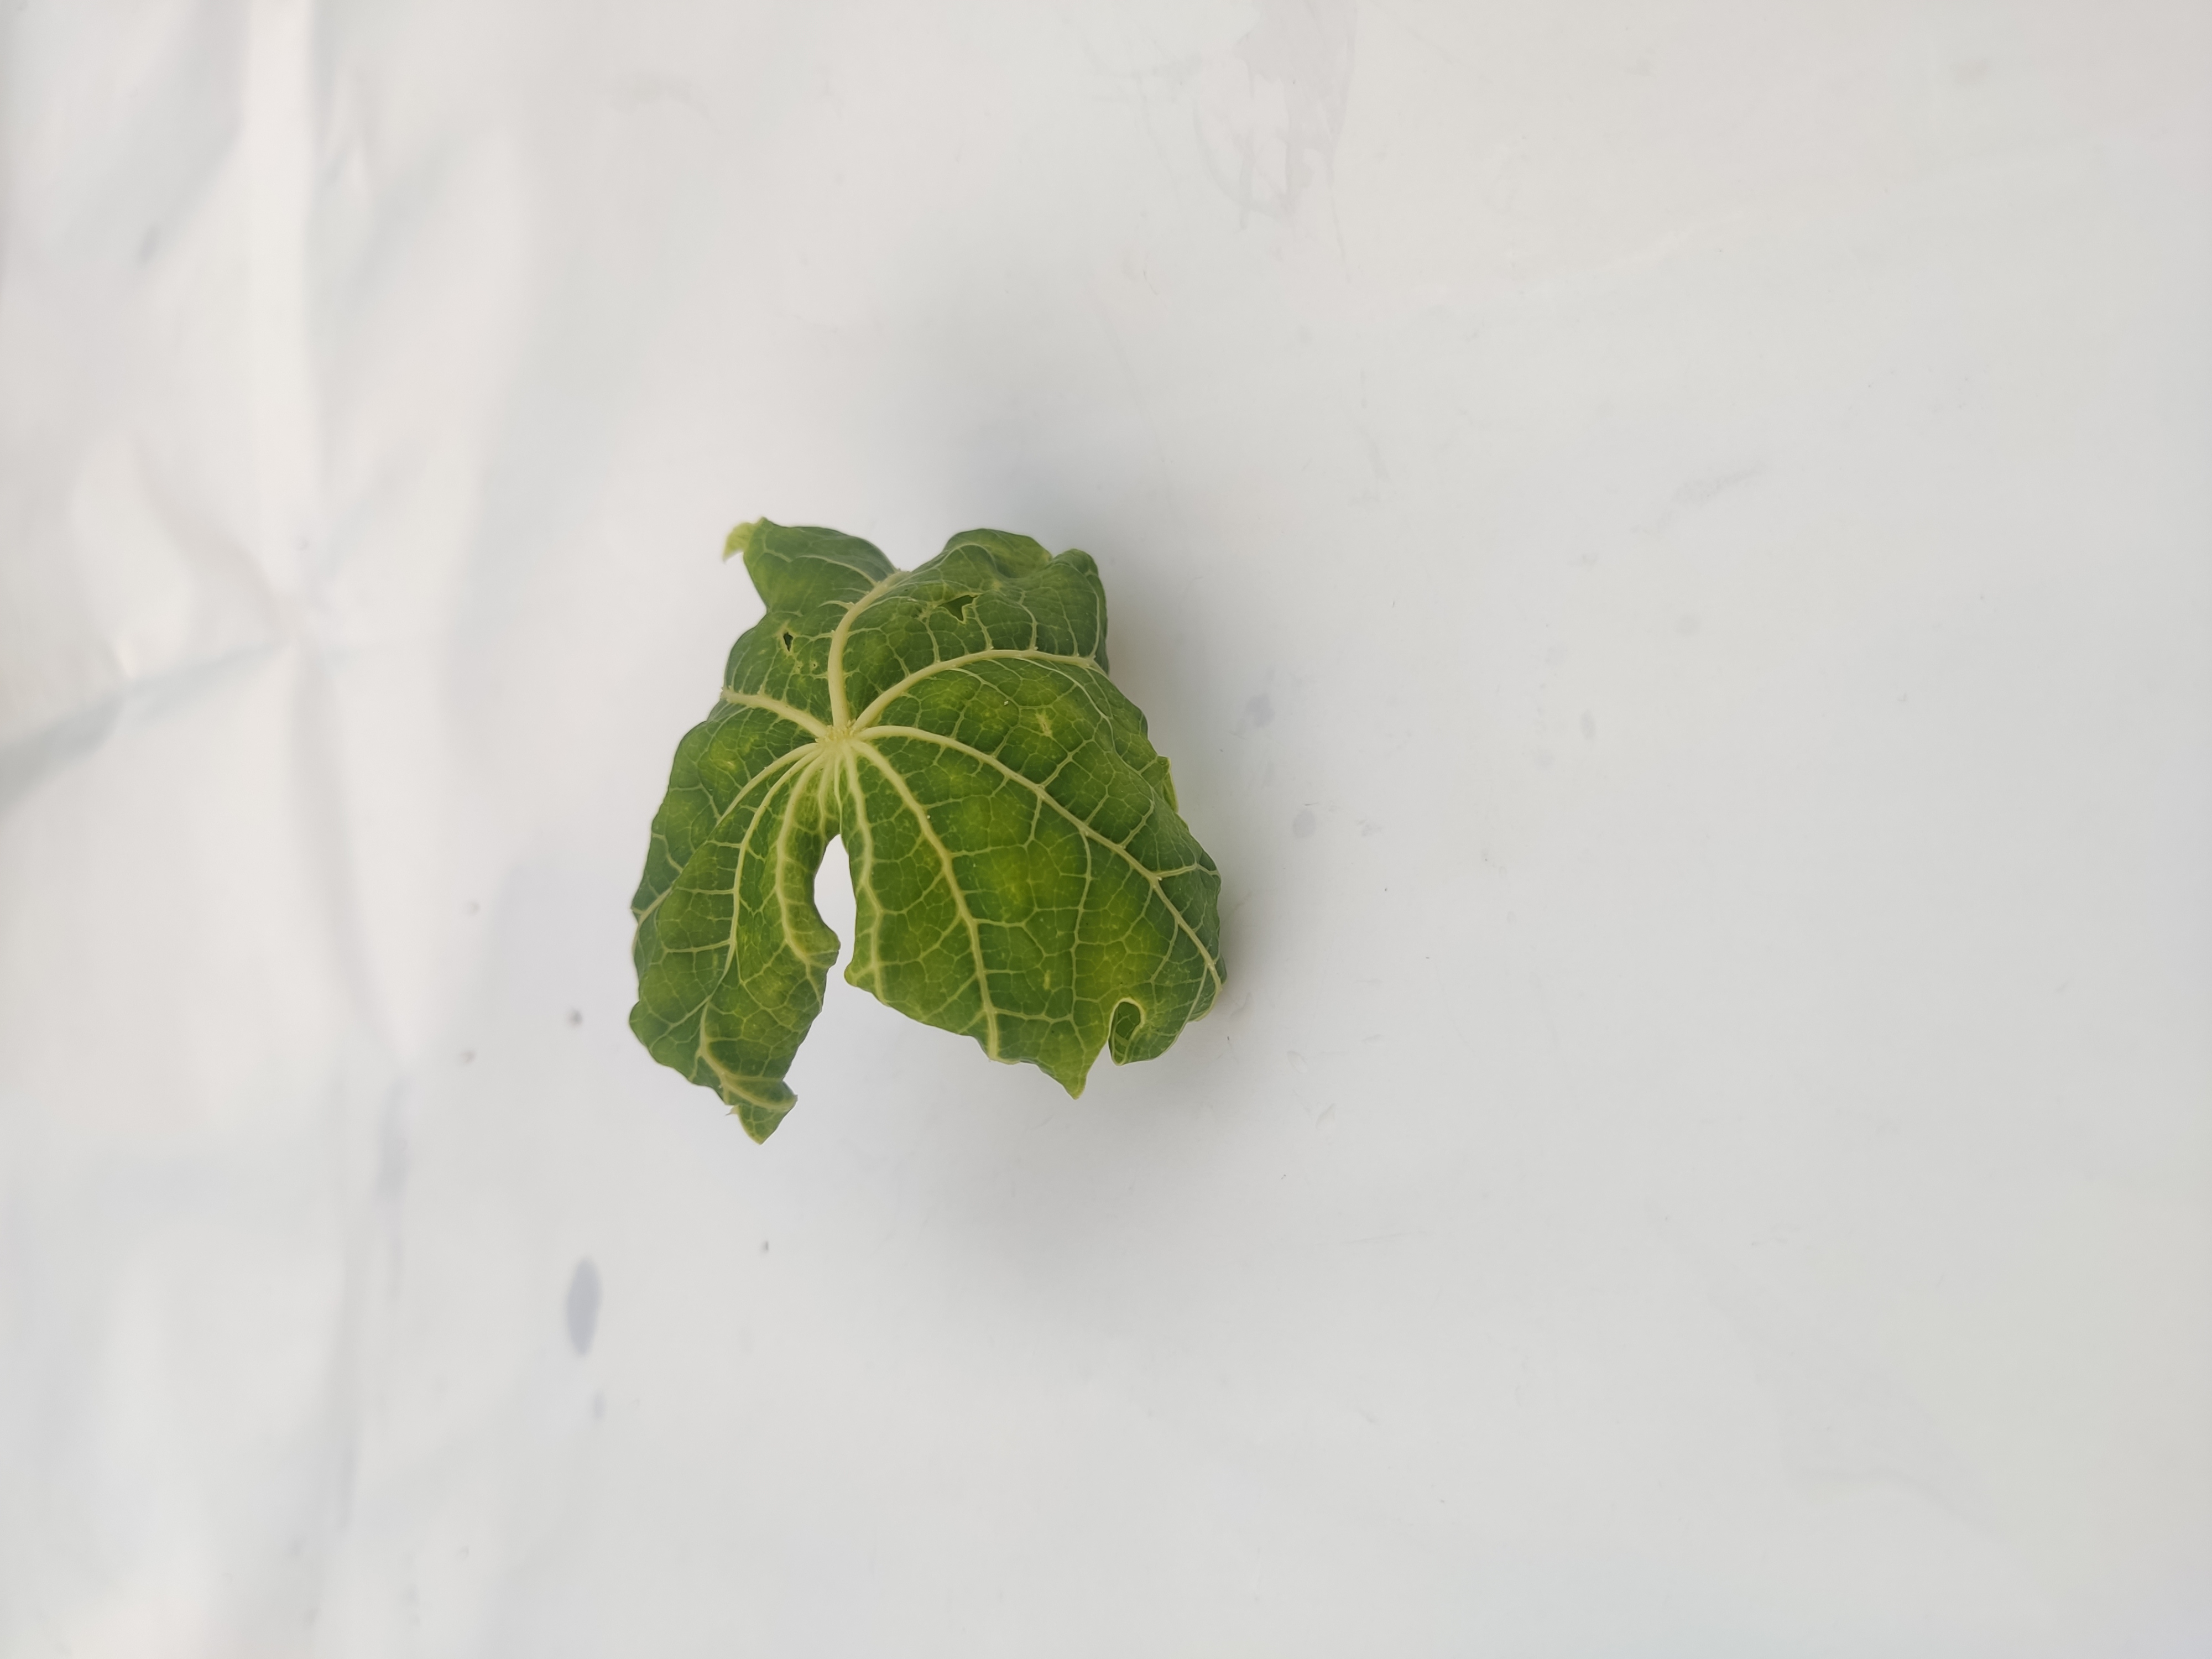
Label: Leaf Curl